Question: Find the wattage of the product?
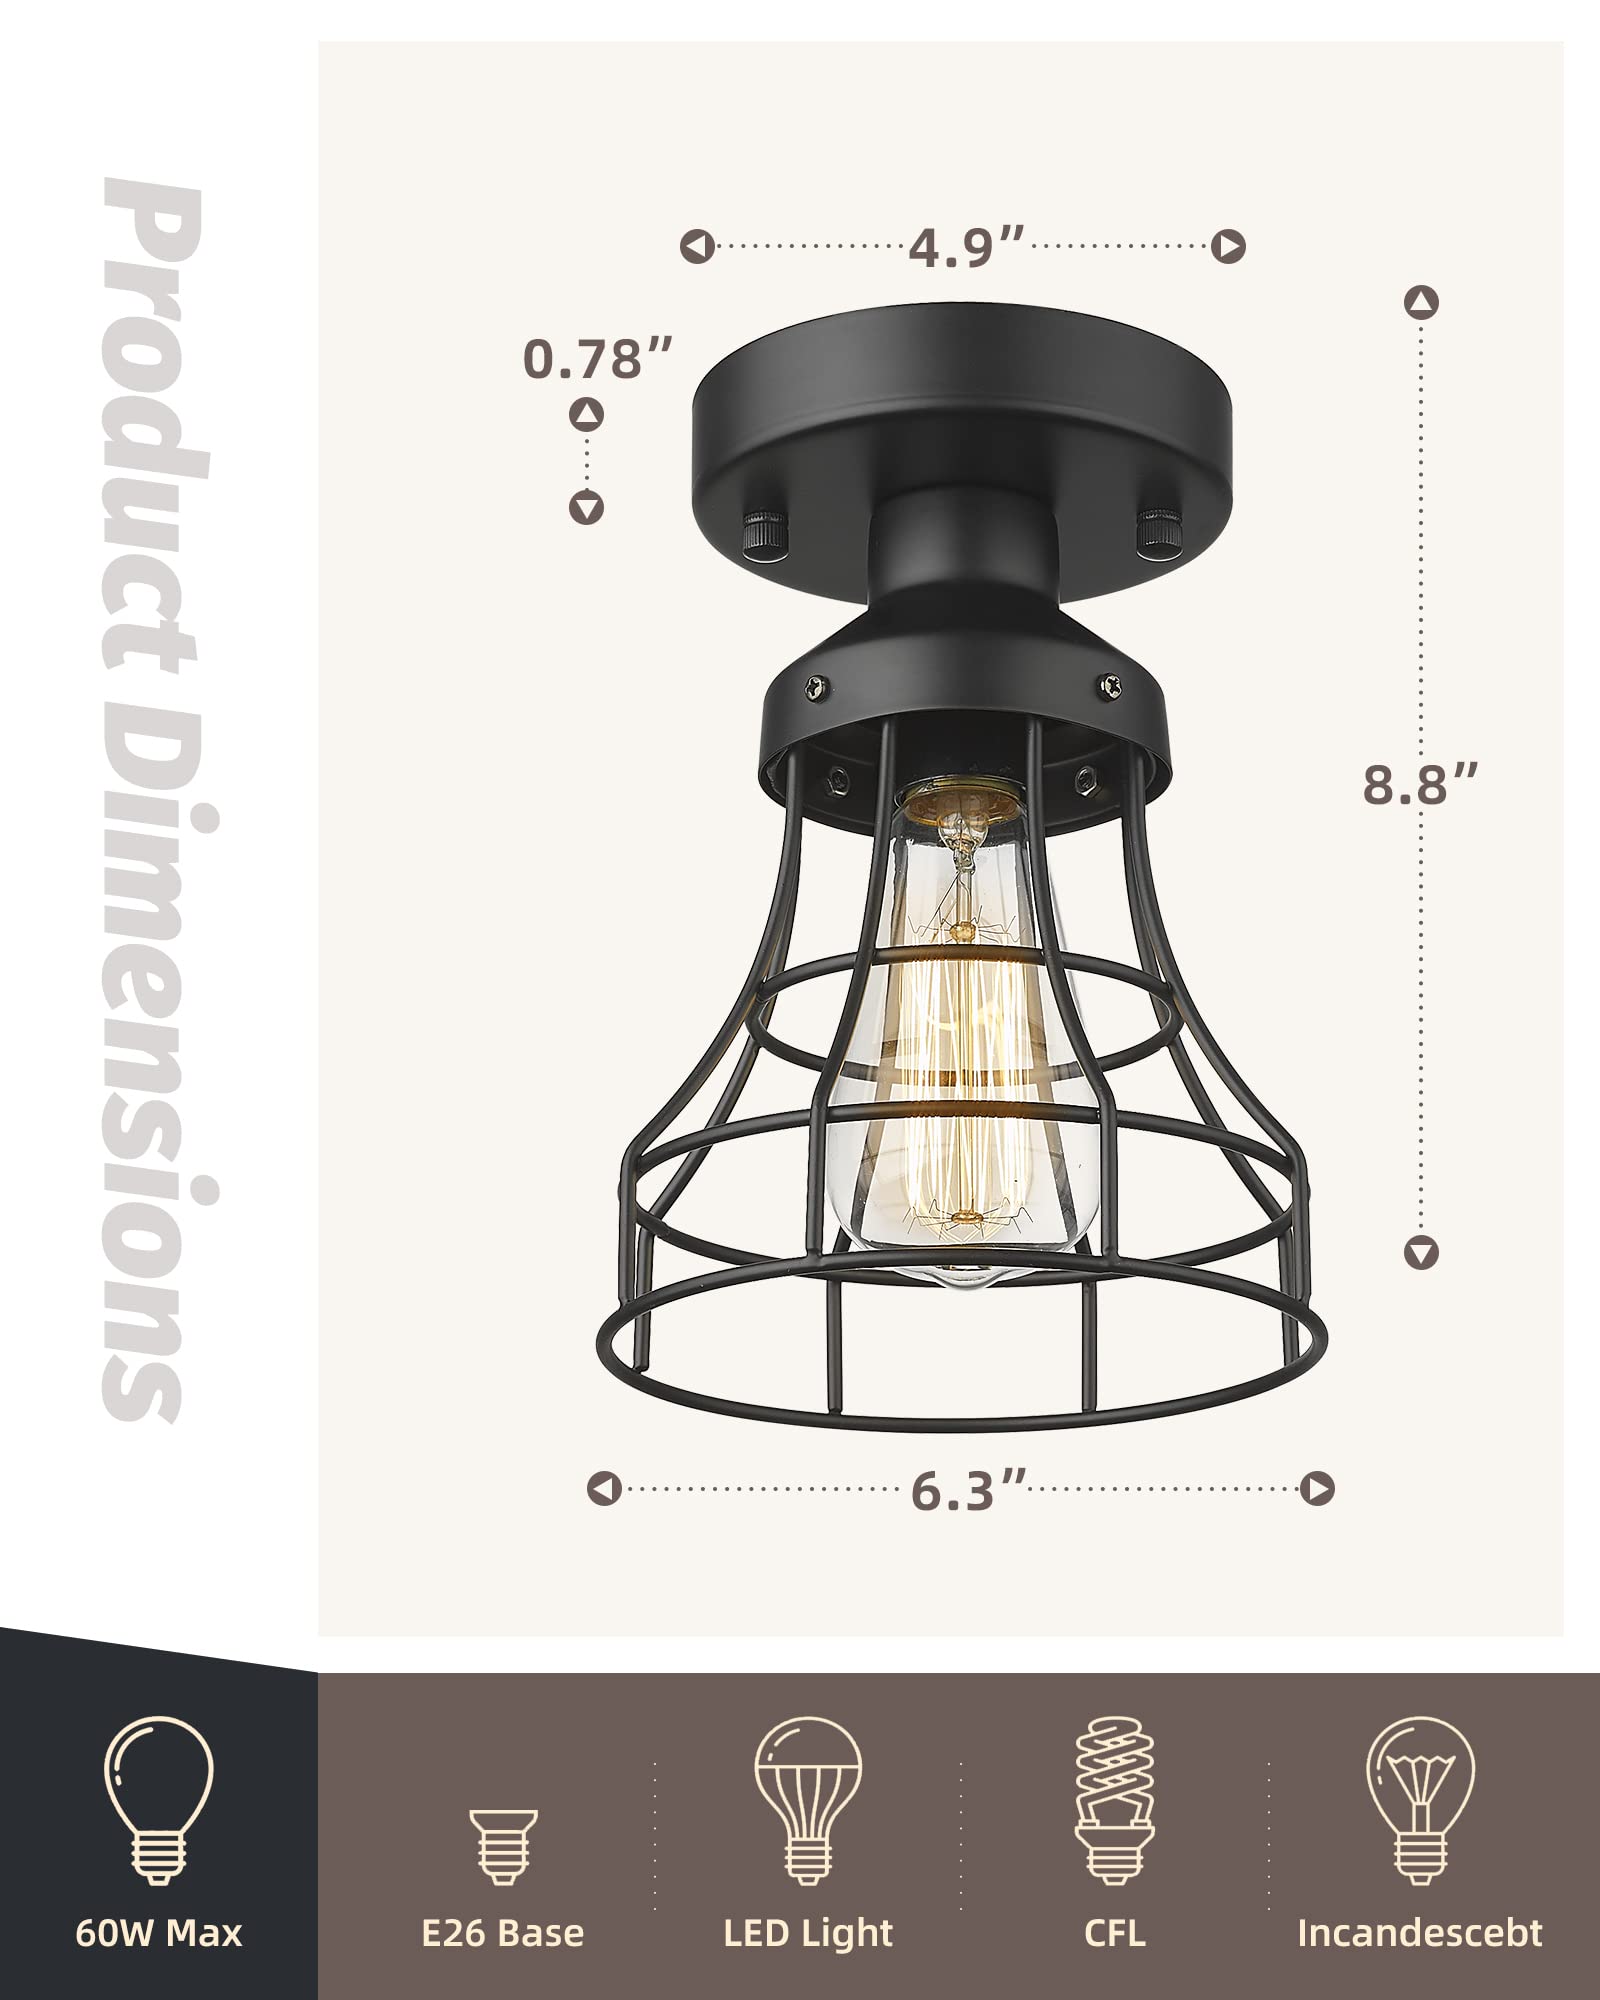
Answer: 60.0 watt